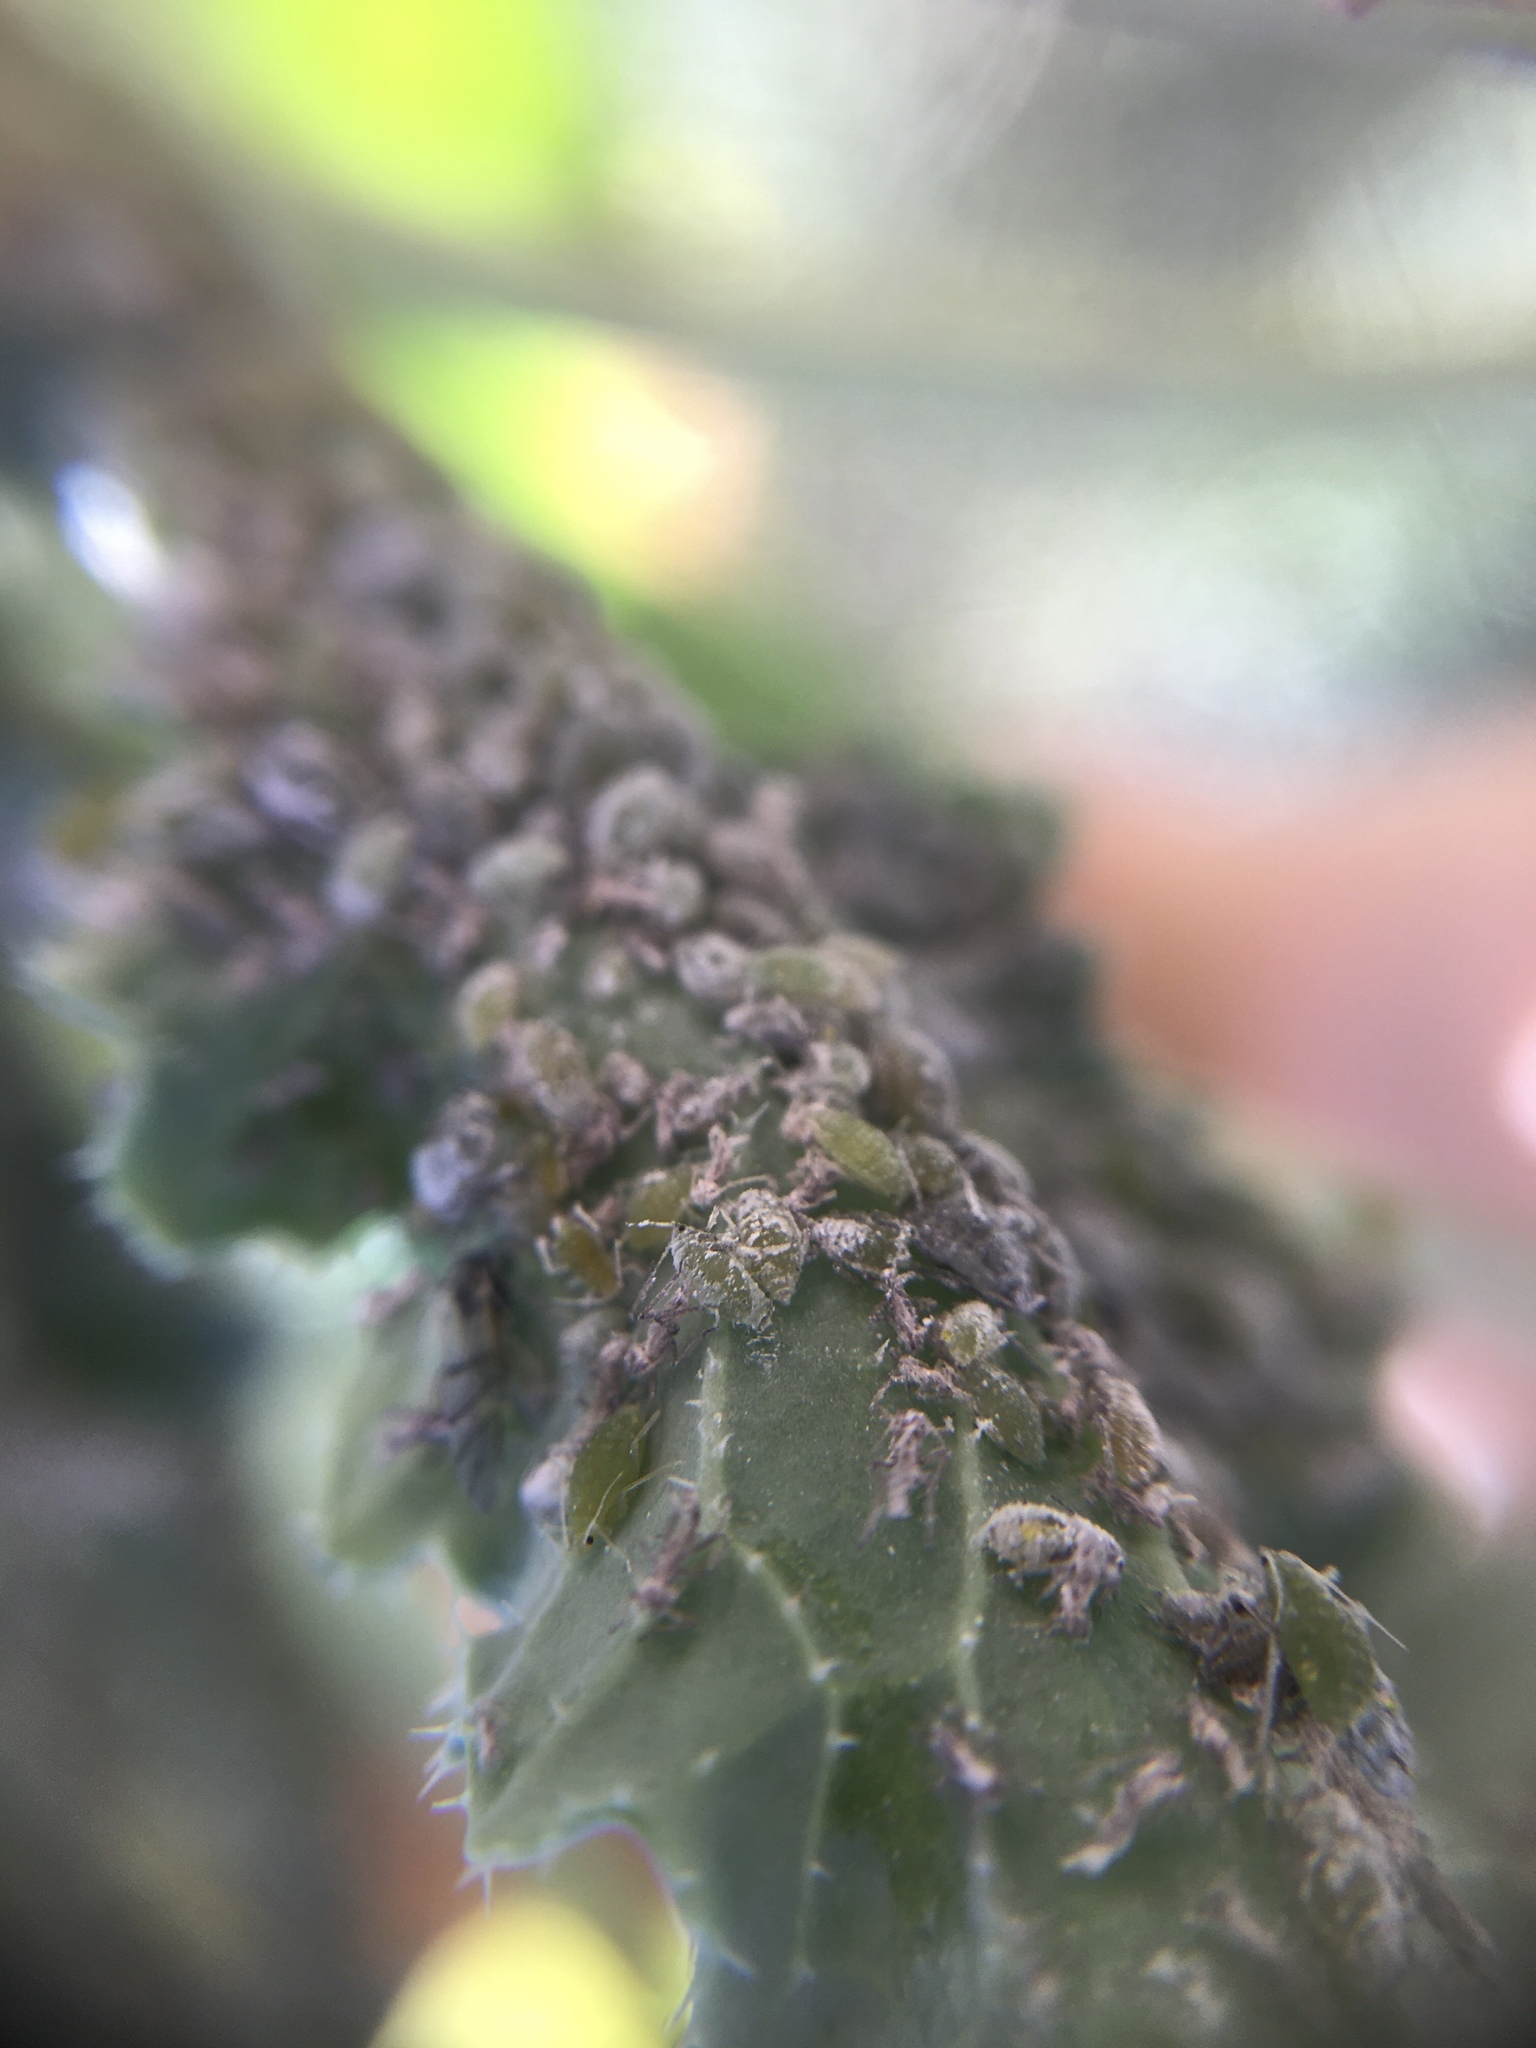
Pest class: cabbage_aphid